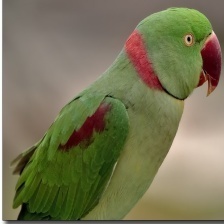
Species: ALEXANDRINE PARAKEET
Scientific name: PSITTACULA EUPATRIA